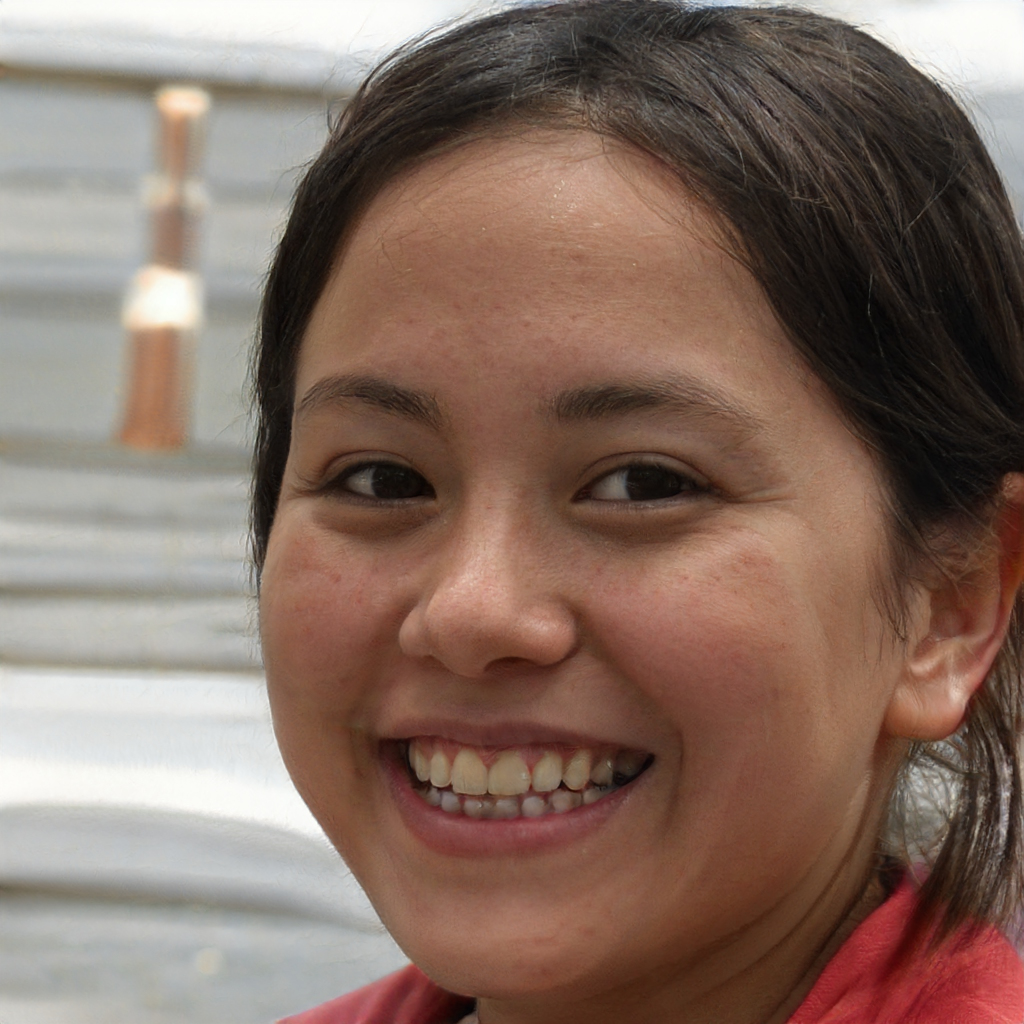
Gender: Female